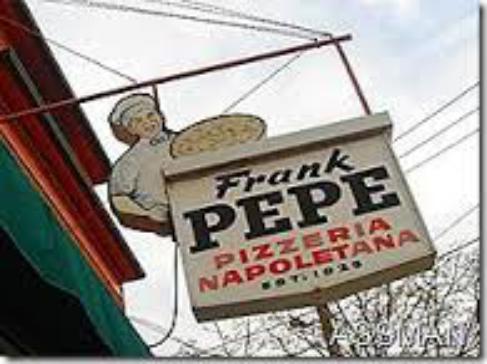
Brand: Frank Pepe Pizzeria Napoletana
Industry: Food